Inter-Canadien

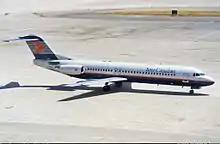
Fokker 100 in 1989

Inter-Canadien traces its roots back to Quebecair, which was founded in 1949. Quebecair grew to become a second-tier regional airline, operating British Aircraft Corporation BAC One-Eleven, Boeing 727-100, Boeing 737-200, and Fokker F28 Fellowship jets, as well as Convair 580, Fairchild F-27, and Hawker Siddeley HS 748 turboprops and other propeller aircraft on routes throughout the province of Quebec, New Brunswick, and elsewhere in eastern Canada. In 1986, Quebecair was purchased by PWA Corporation (owner of Pacific Western Airlines), the parent of Canadian Airlines International, and merged with the regional subsidiary of Nordair, another Montreal-based airline that had also been acquired by PWA Corporation.